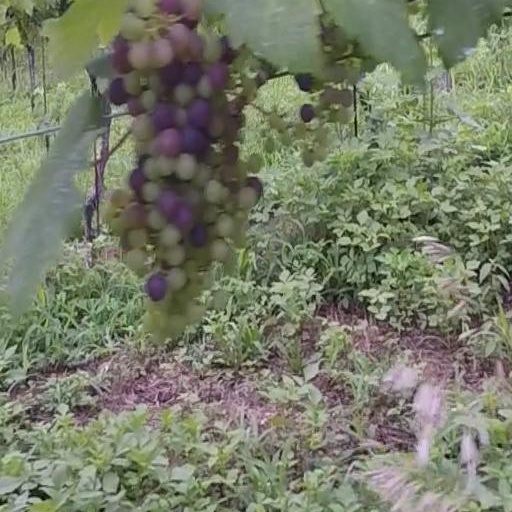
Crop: grape